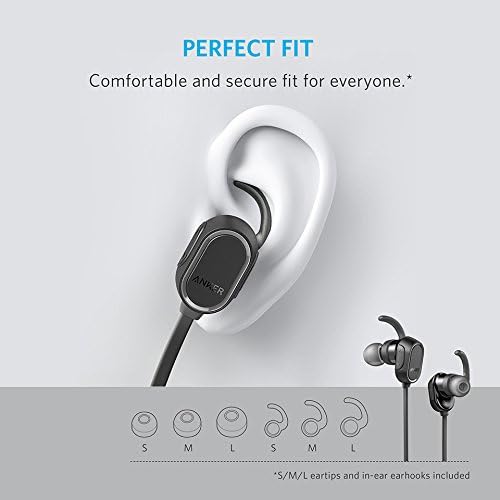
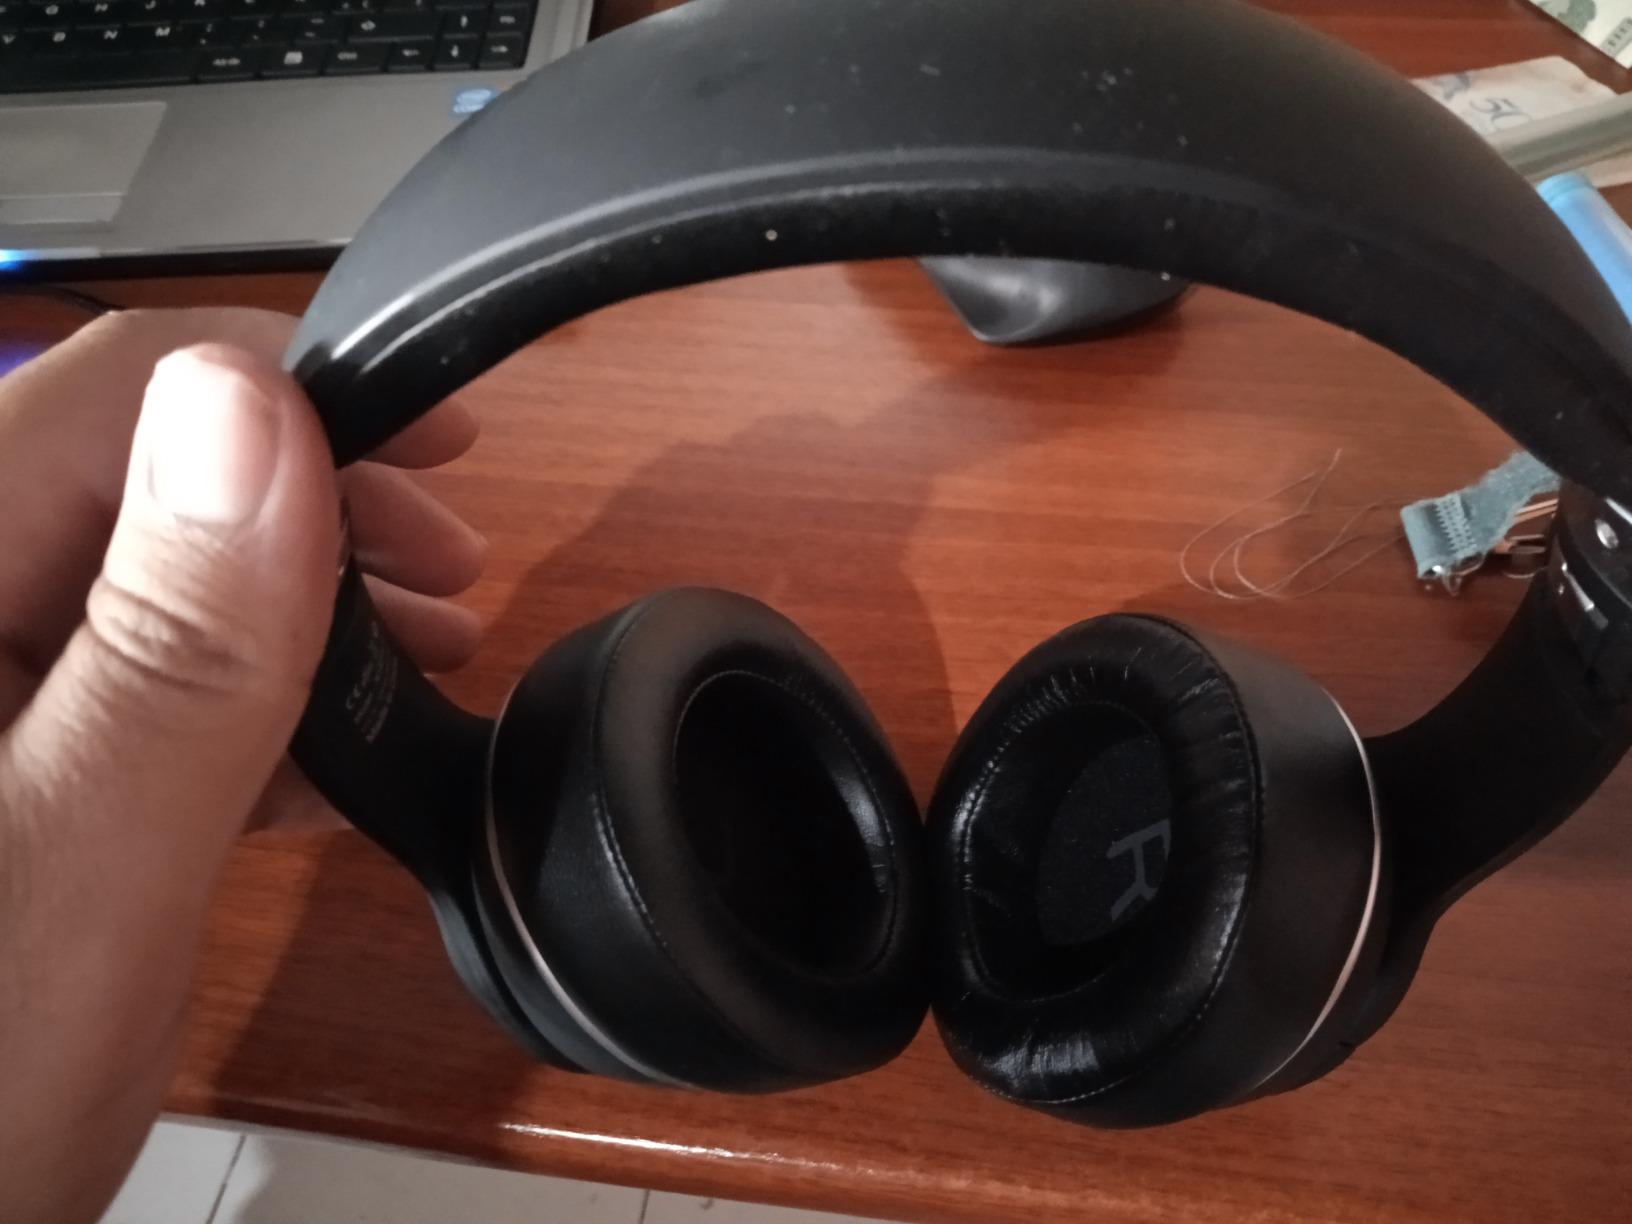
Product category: headphones
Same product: no